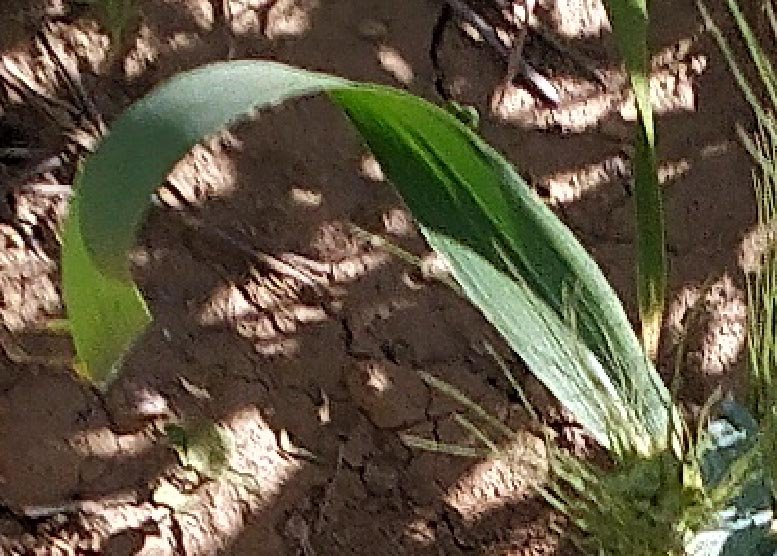
Label: Wheat___Healthy